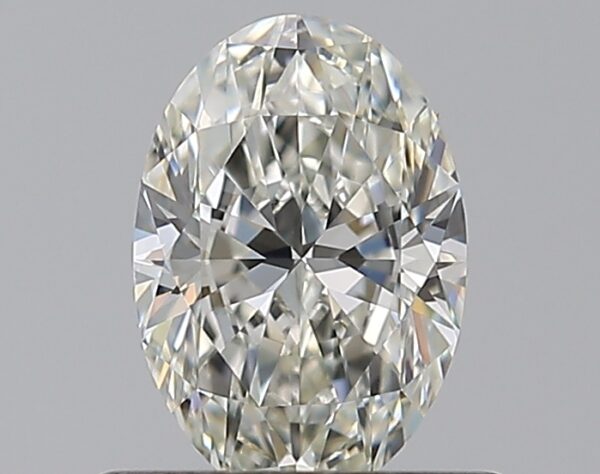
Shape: oval
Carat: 0.5
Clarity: VS2
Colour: I
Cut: EX
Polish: EX
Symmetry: VG
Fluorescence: N
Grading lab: GIA
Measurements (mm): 6.37 x 4.36 x 2.69